Peder Syv

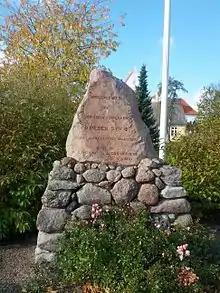
Memorial stone for Peder Syv at Hellested, placed by the people of Hellested in 1921. Its caption says "The plant of youth is the fruit of old age. Philologist and proverb collector Peder Syv, priest in Hellested 1664–1702."

In Peder Syv's era, Danish was primarily a spoken language with little prestige. Latin and German were the languages used in writing and in most official functions. Syv was one of a small group of scholars who worked to introduce Danish in a wider spectrum of social domains and to establish literature. They based their work on similar efforts undertaken in Germany, where scholars had organized themselves into language academies to promote the use of German in writing.